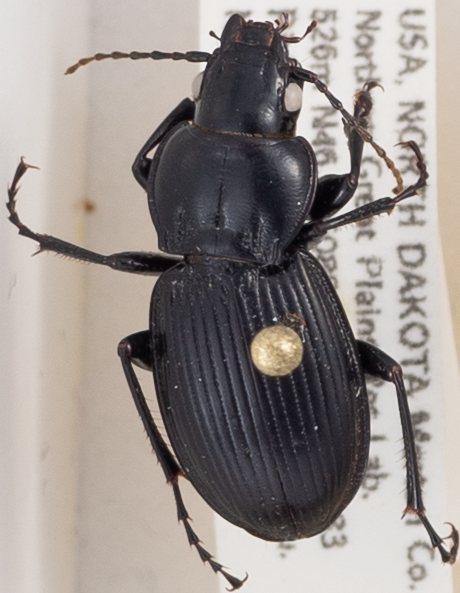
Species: Cyclotrachelus torvus
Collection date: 2017-05-02
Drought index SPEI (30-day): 0.05
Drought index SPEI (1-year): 0.128
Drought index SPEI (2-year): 0.24